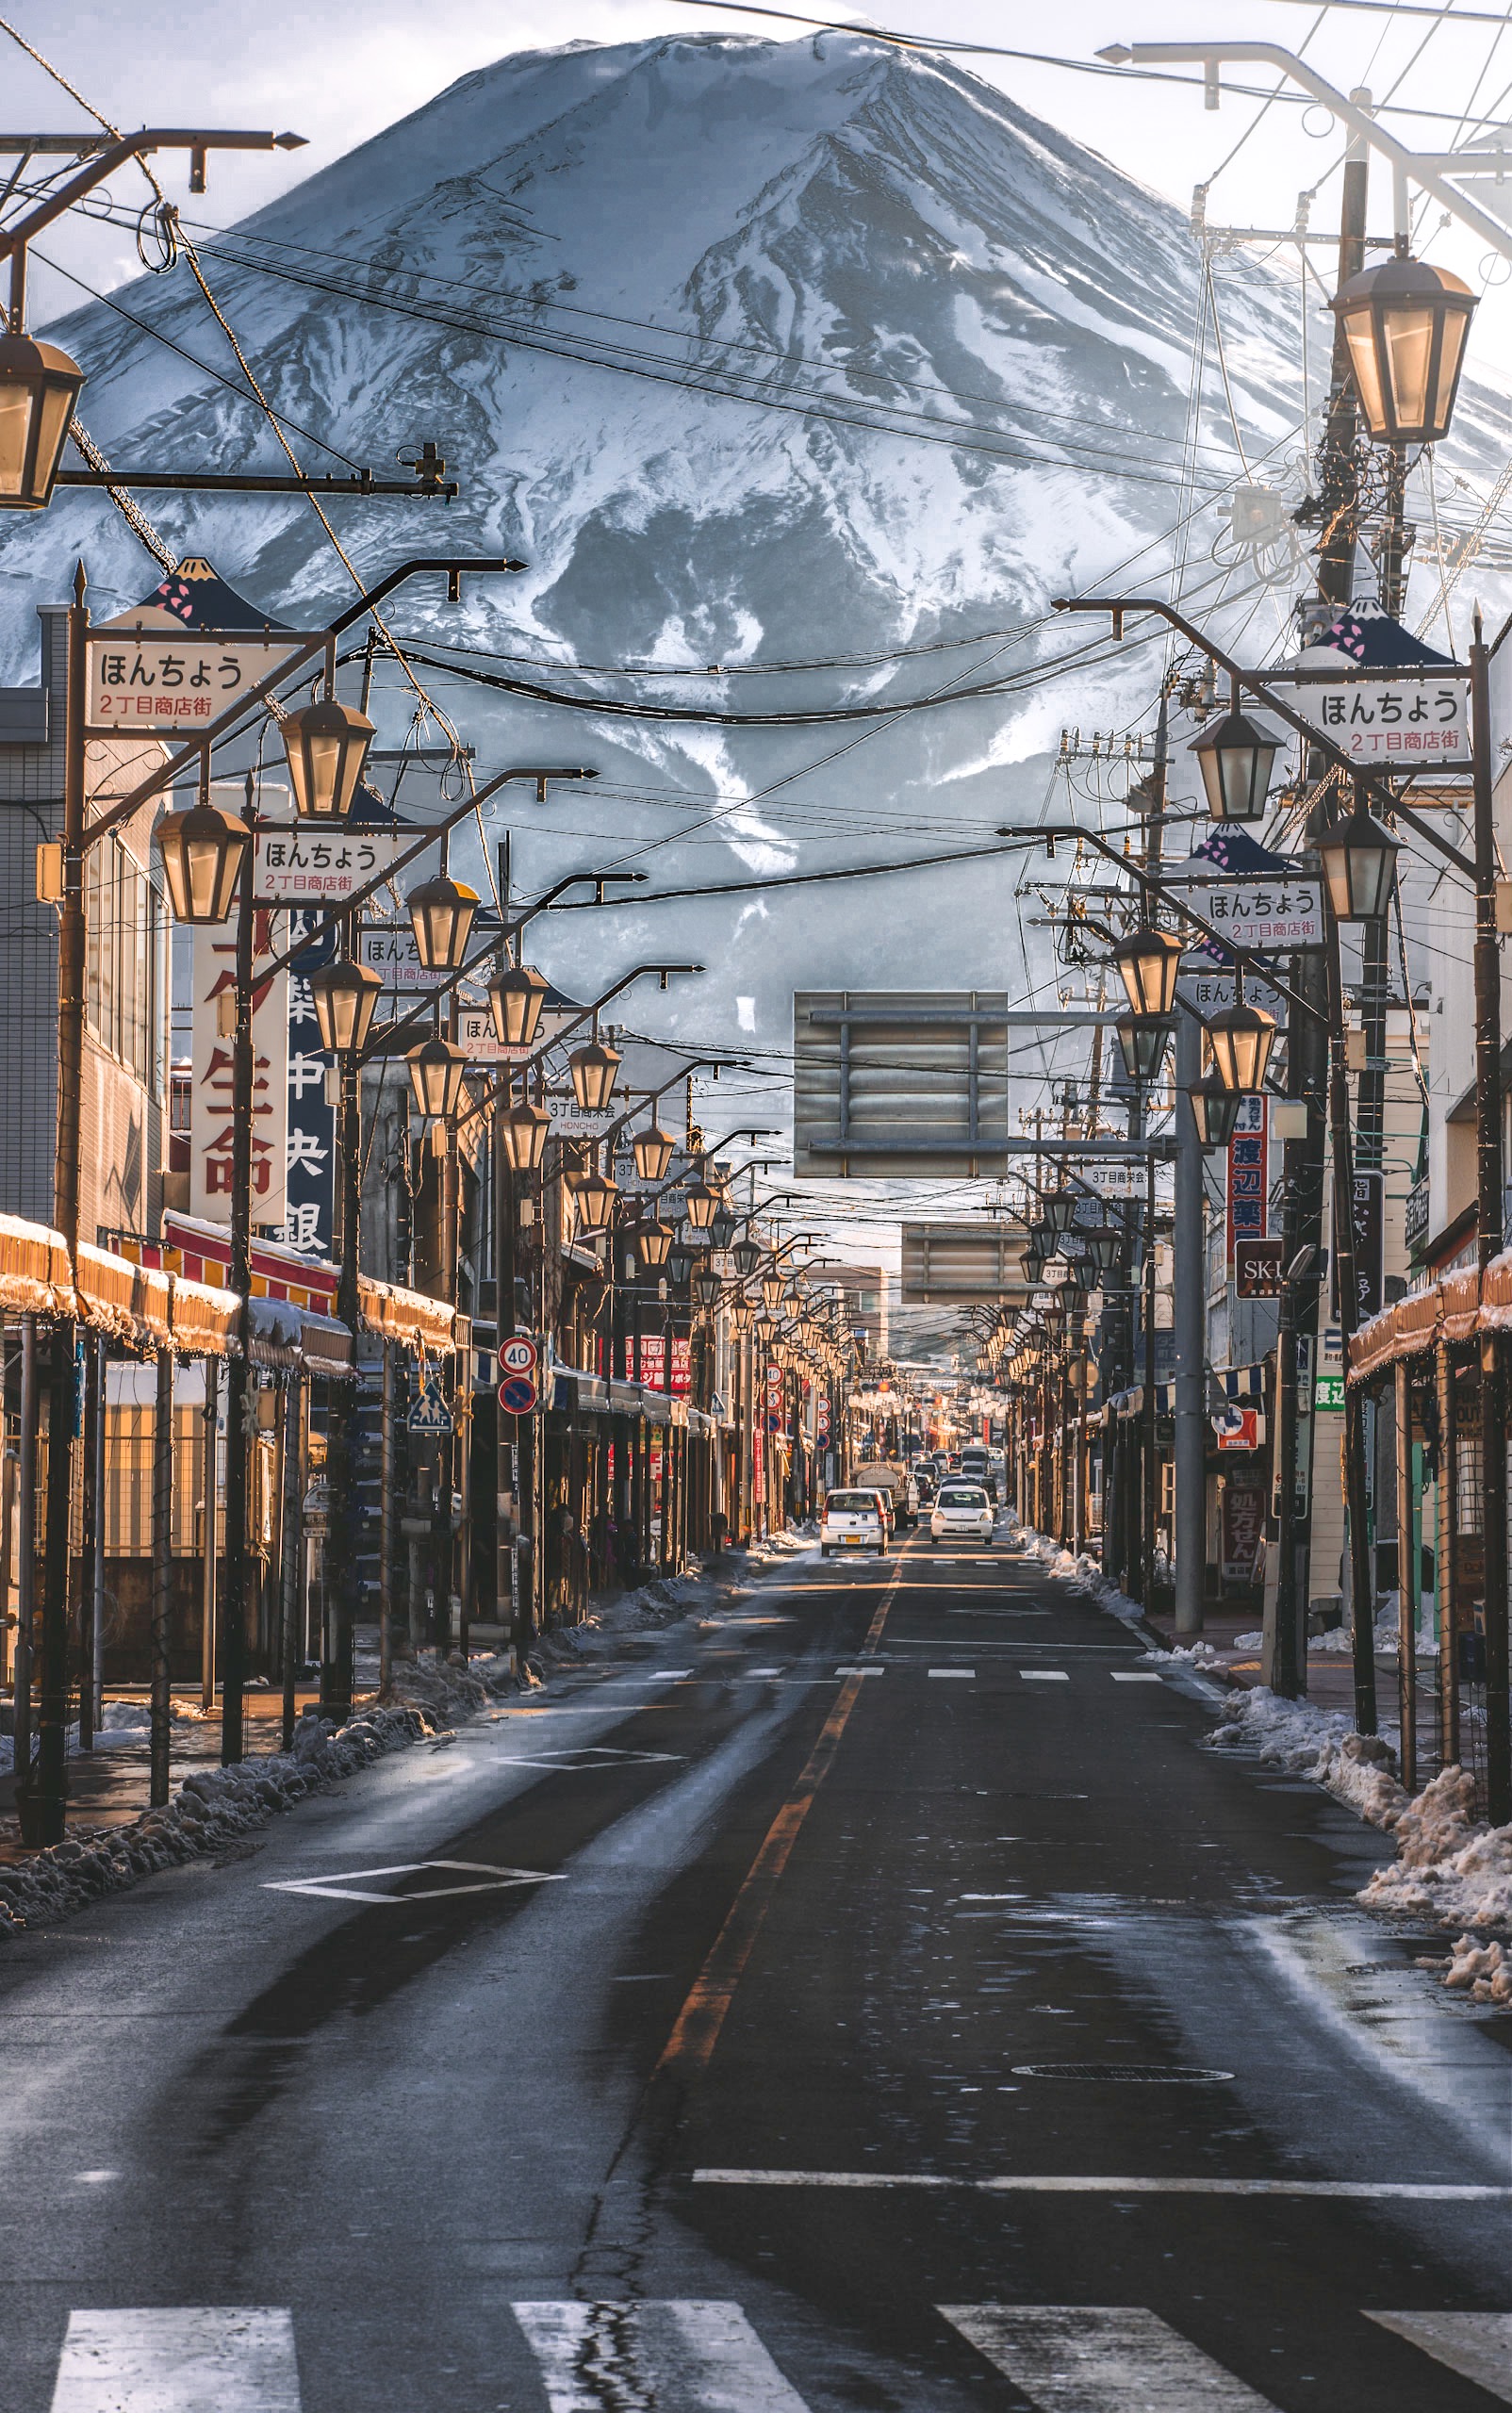
town, street, neighbourhood, urban area, human settlement, lane, road, city, infrastructure, alley, residential area, downtown, building, architecture, electricity, tree, thoroughfare, illustration, house, road surface, cityscape, watercolor paint, mixed use, metropolis, nonbuilding structure, electrical supply